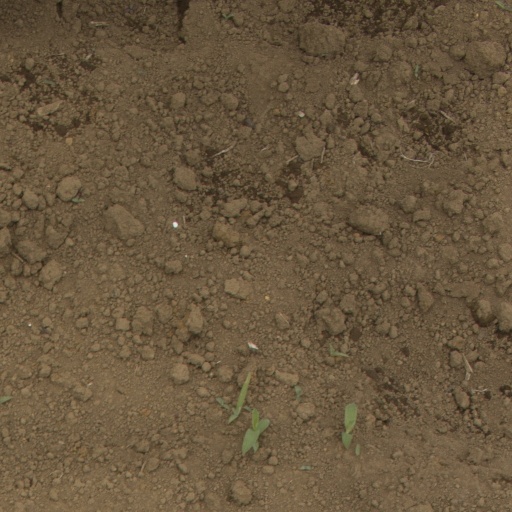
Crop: Jerusalem artichoke